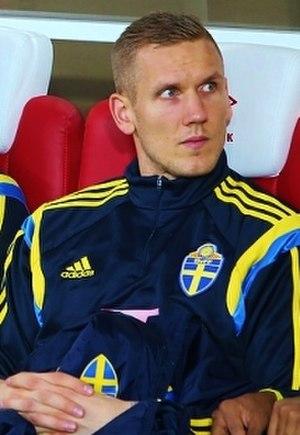
Robin Olsen, né le 8 janvier 1990 à Malmö en Suède, est un footballeur international suédois, qui évolue au poste de gardien de but au Cagliari Calcio. Il possède également la nationalité danoise.